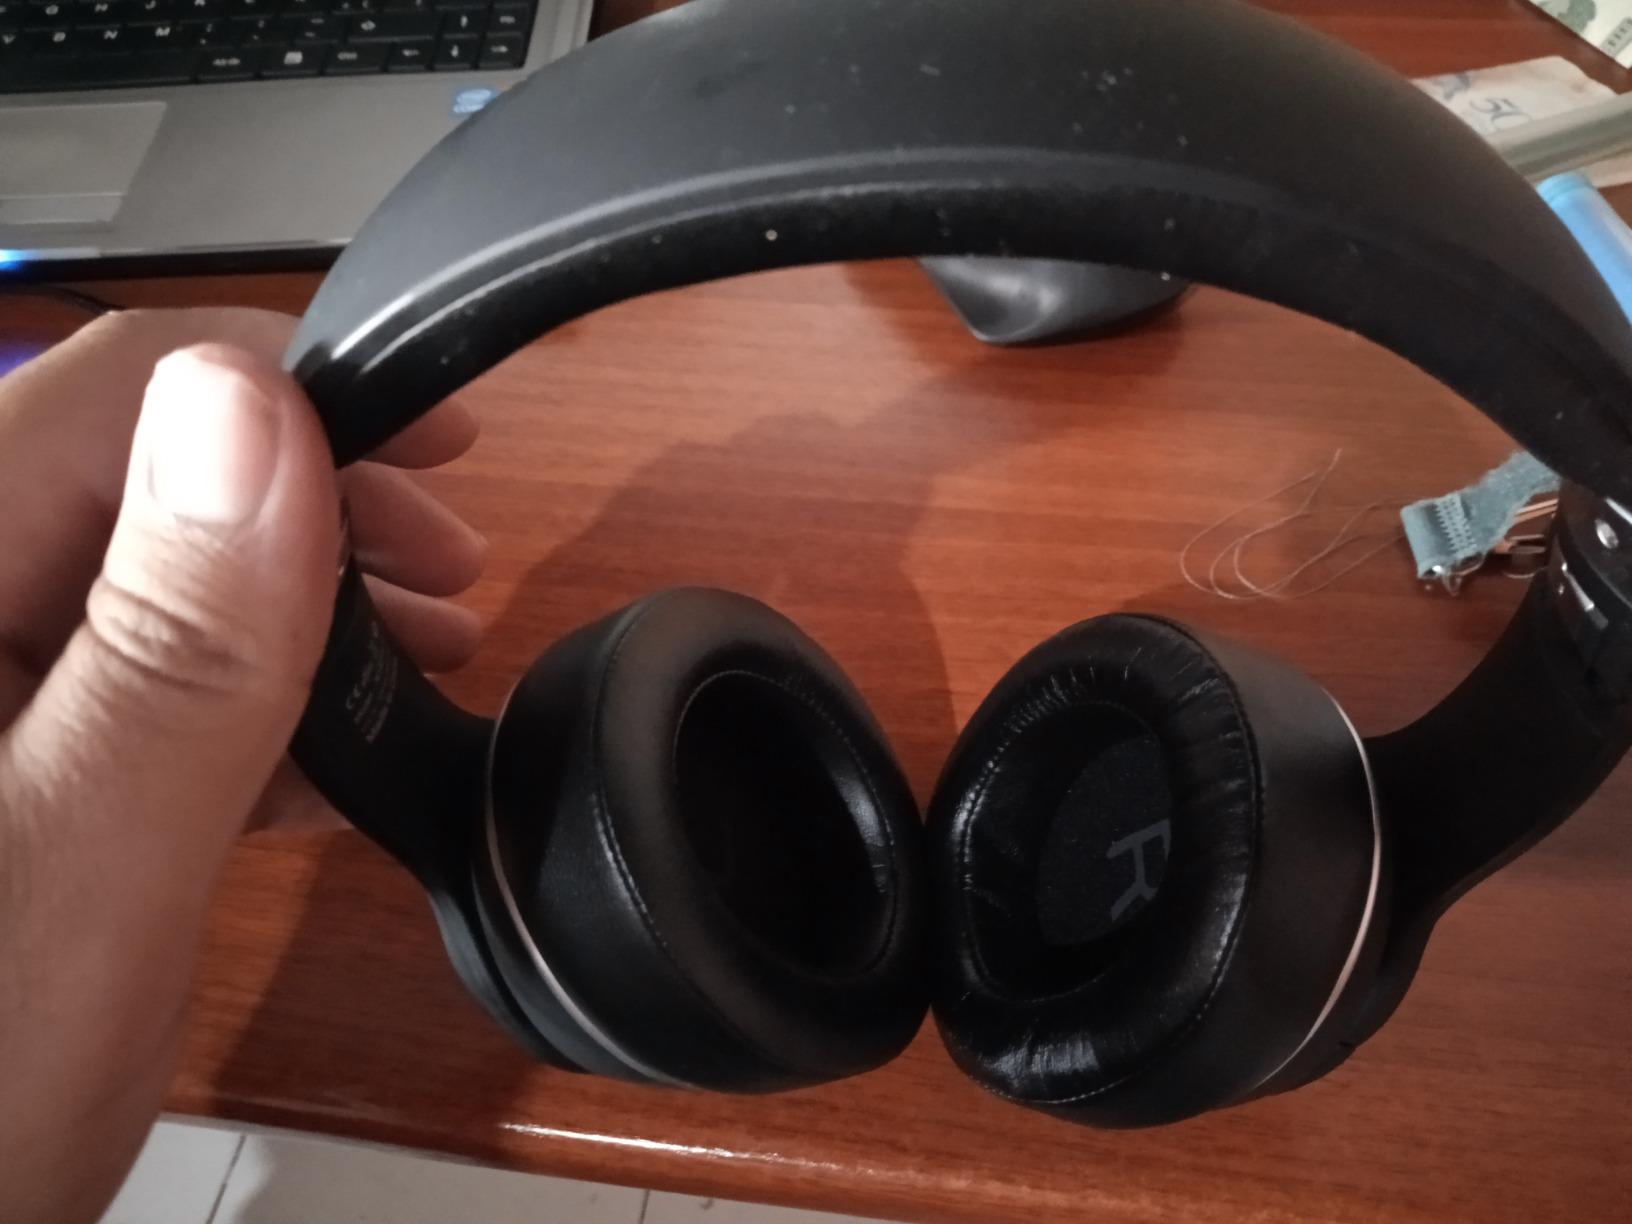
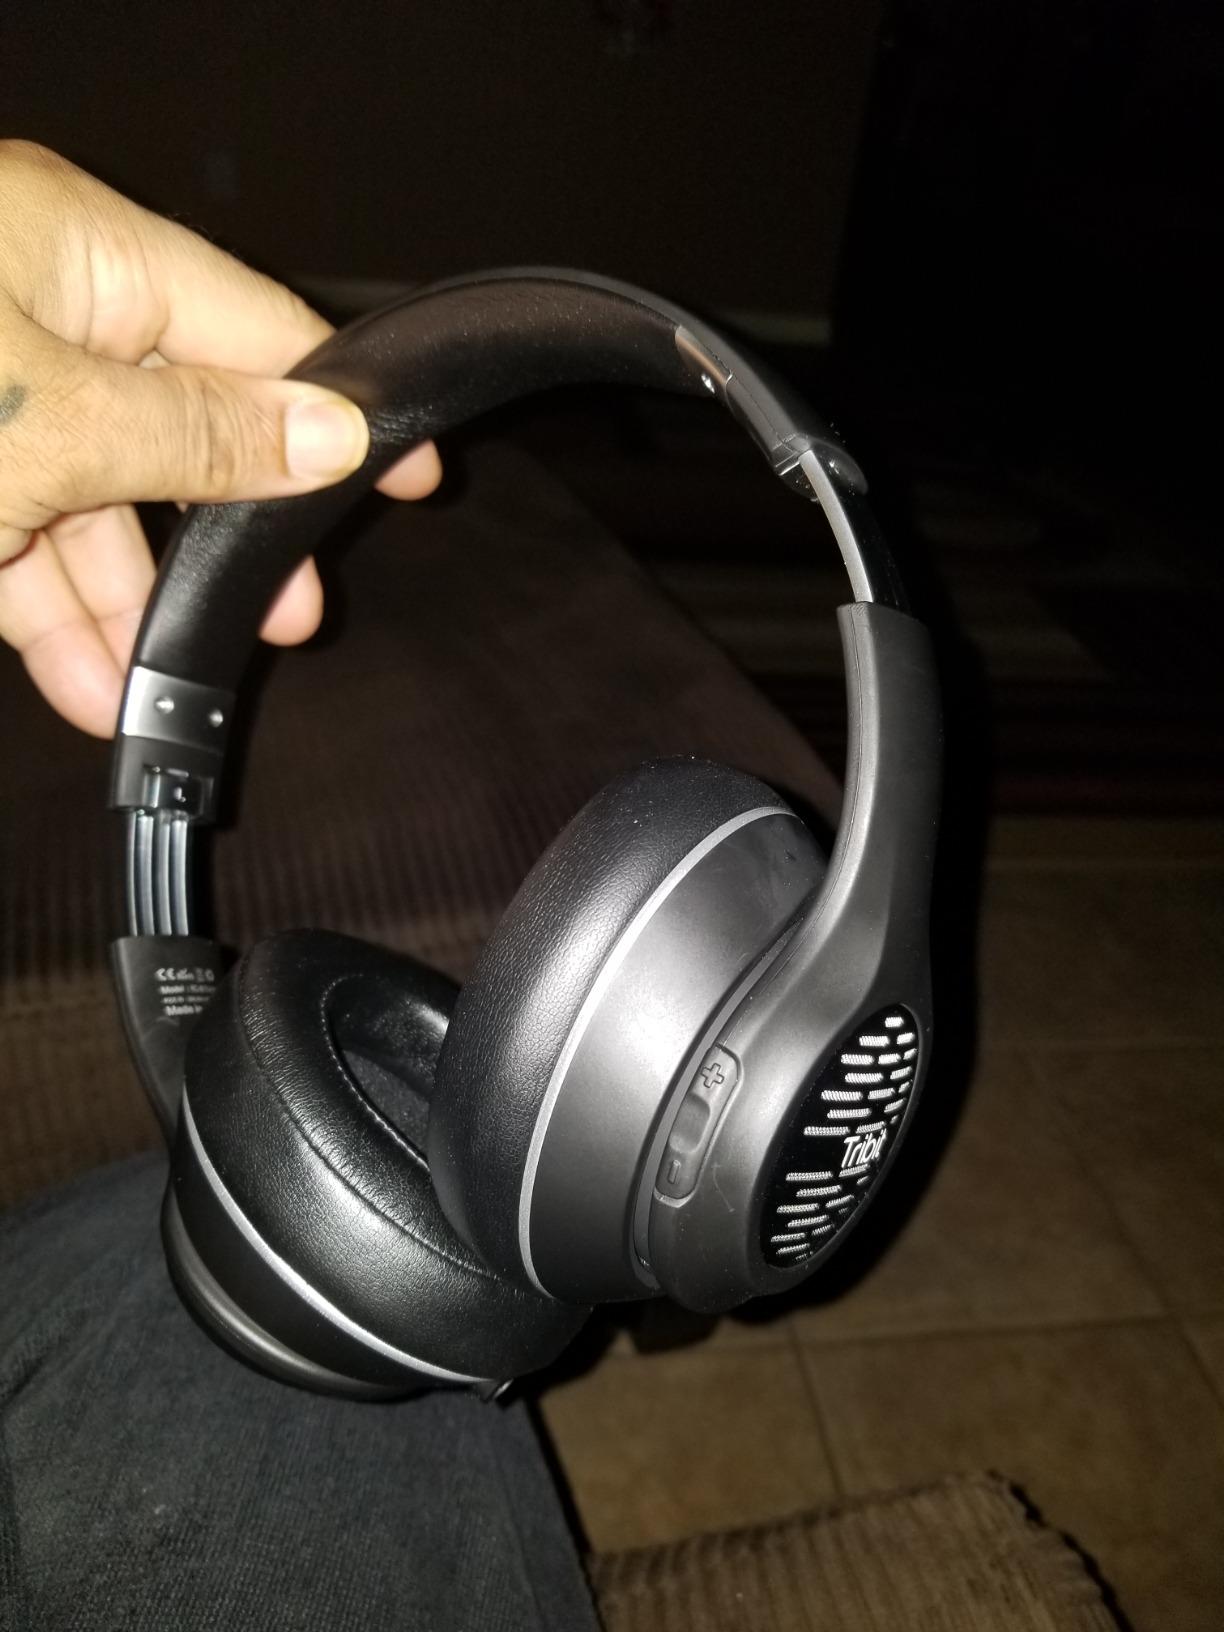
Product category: headphones
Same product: yes